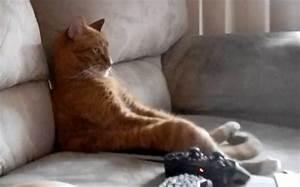
cat